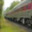
Label: train